Tanks in the Cold War

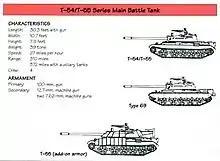
US Army recognition poster of T-54/55 series tanks

Development of the American M551 Sheridan light tank was initiated following the appearance of the Soviet amphibious PT-76 light tank.